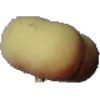
Label: Peach Flat 1